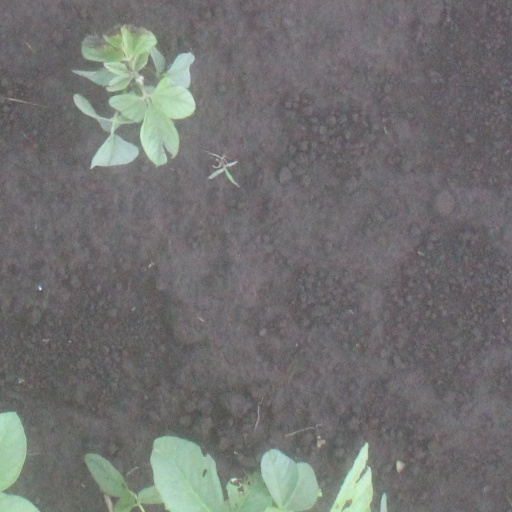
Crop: soybean